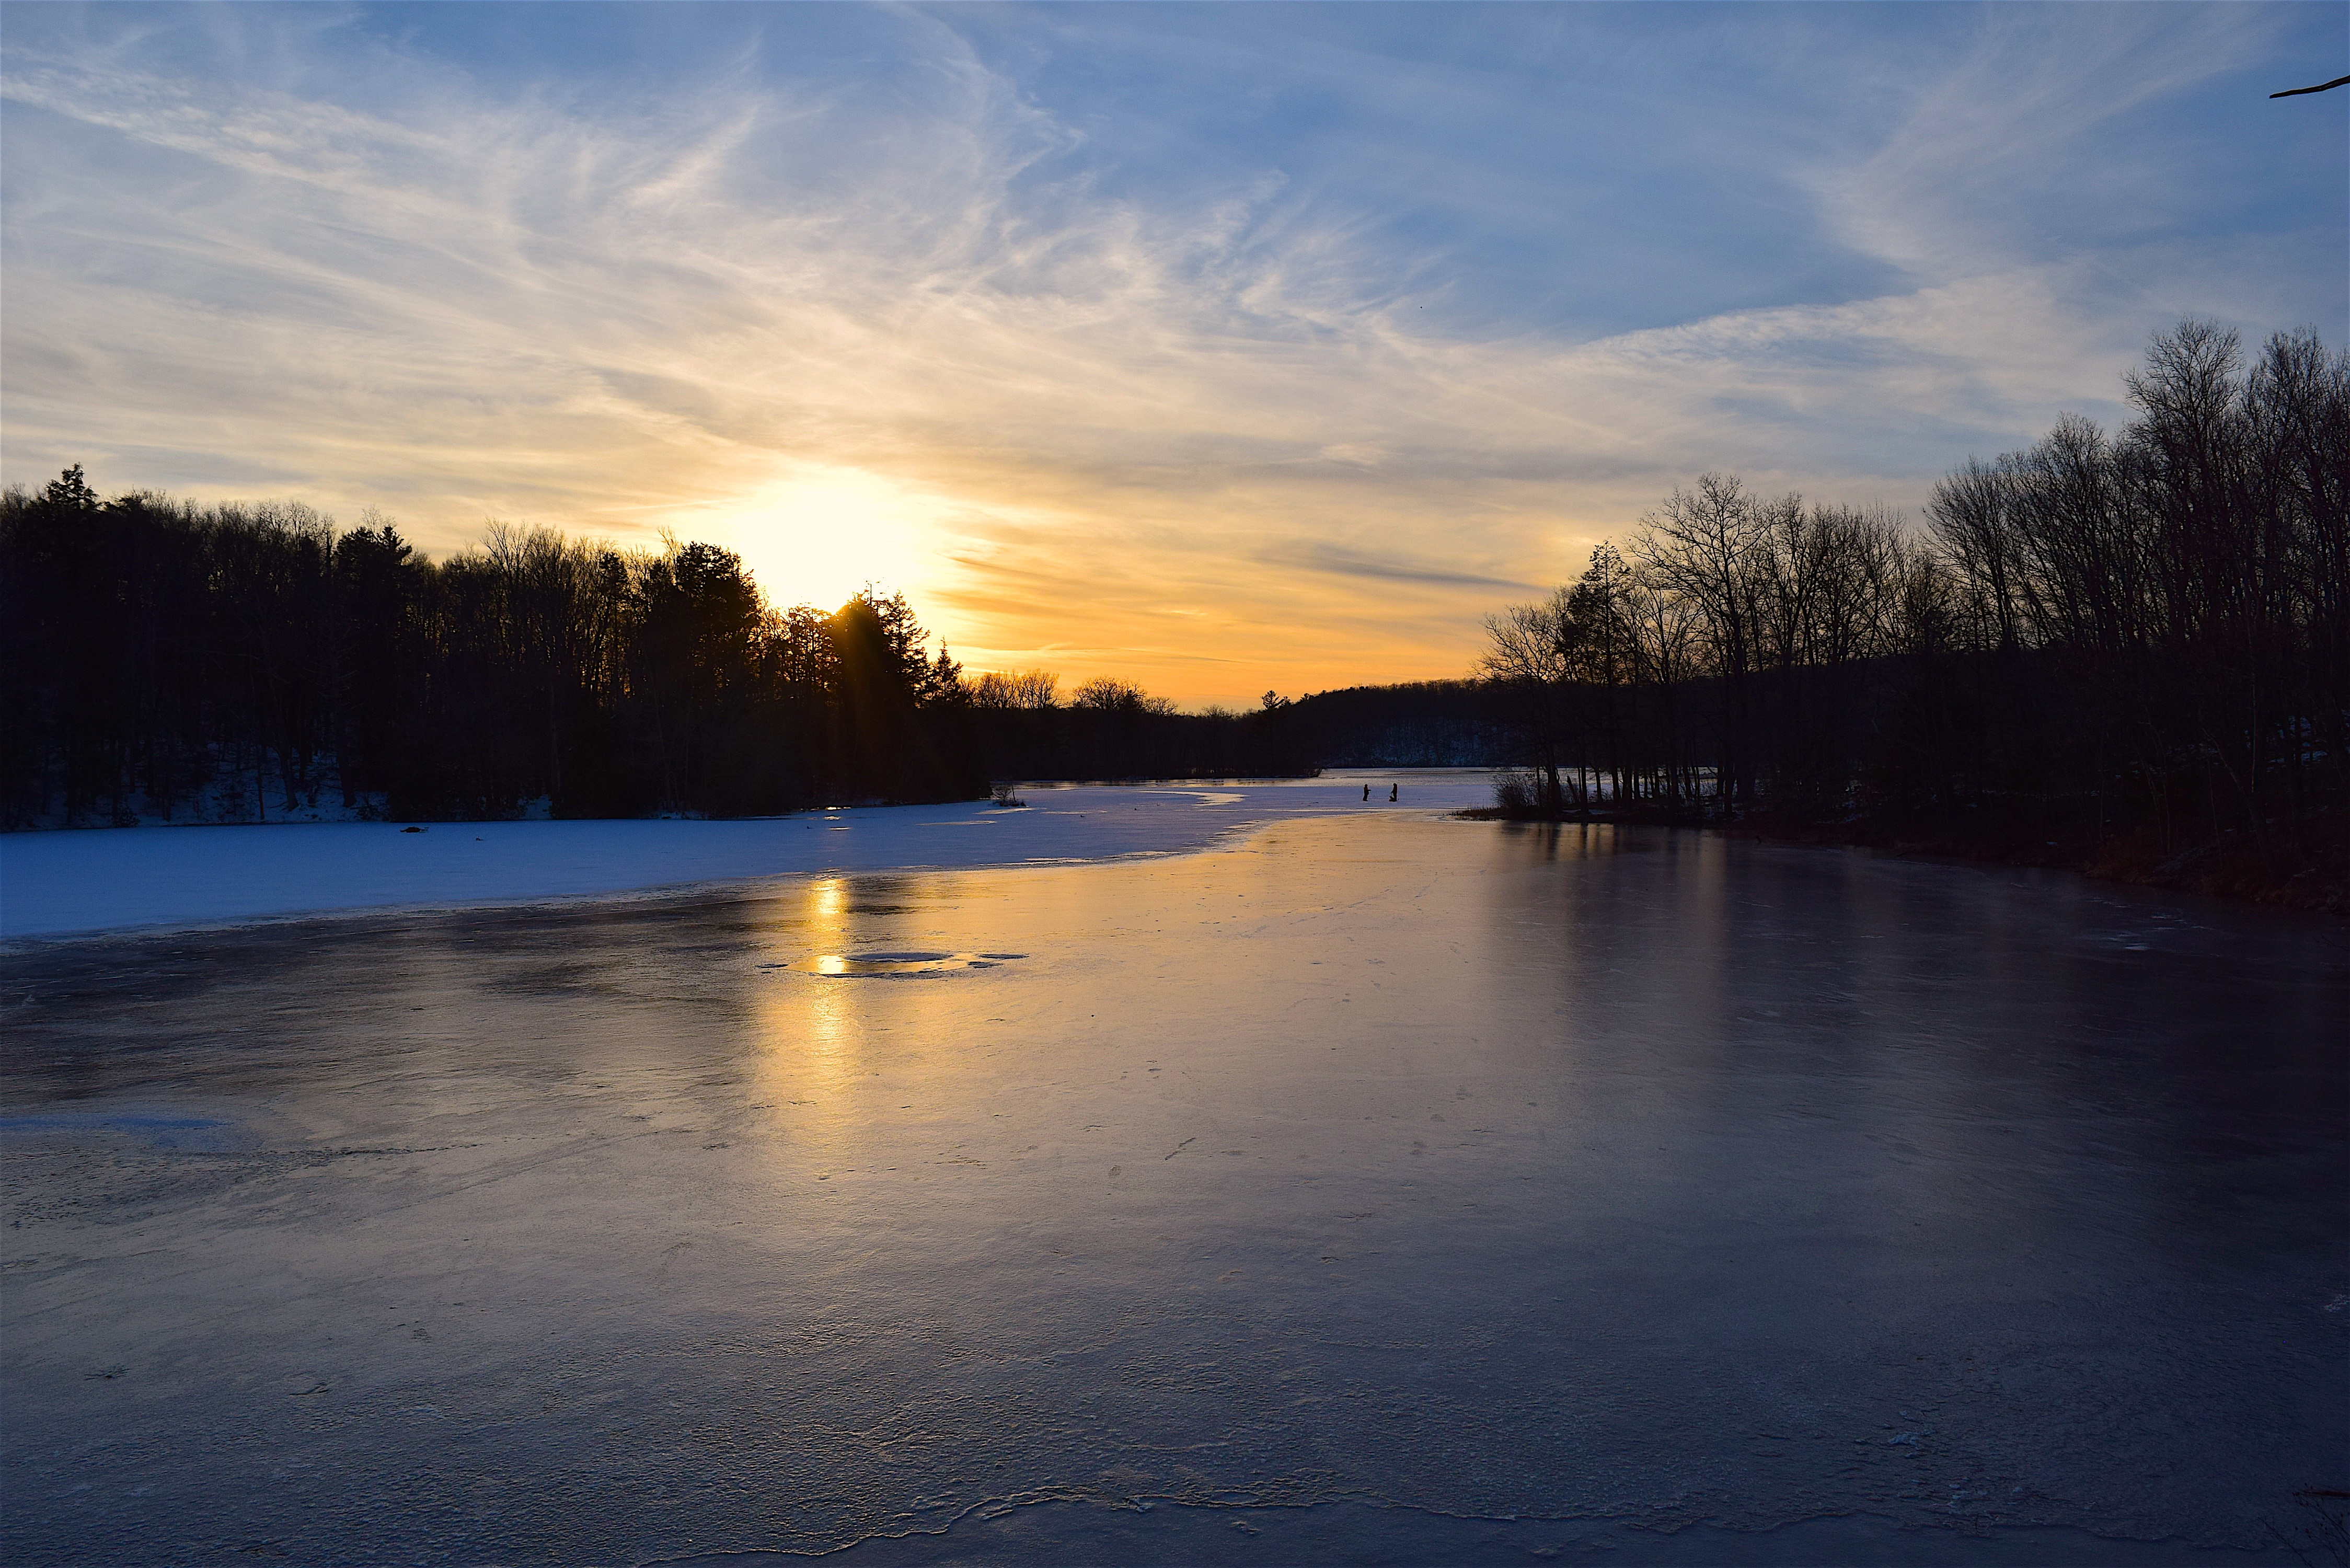
landscape, tree, water, nature, forest, outdoor, silhouette, snow, cold, winter, light, cloud, sky, sun, sunrise, sunset, sunlight, morning, lake, frost, dawn, river, dusk, environment, ice, evening, rural, orange, reflection, scenic, natural, park, scenery, blue, reservoir, yellow, season, body of water, trees, sunny, shadows, bright, scene, february, nobody, atmospheric phenomenon